Collared peccary

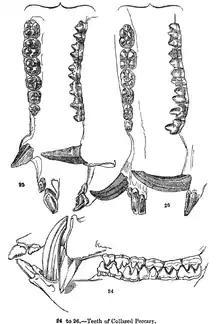
Dentition, as illustrated in Knight's "Sketches in Natural History"

The collared peccary stands around tall at the shoulder and is about long. It weighs between . The dental formula is: 2/3,1/1,3/3,3/3. The collared peccary has small tusks that point toward the ground when the animal is upright. It has slender legs with a robust or stocky body. The tail is often hidden in the coarse fur of the peccary.